André Greipel

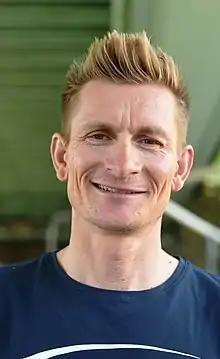
Greipel in 2022

André Greipel (born 16 July 1982) is a German cyclist, who rode professionally in road bicycle racing between 2005 and 2021. Since his retirement from road racing, Greipel has worked as a directeur sportif for UCI Continental teams and , and in 2023, he became the national road coach for the German Cycling Federation. He also competes in masters cycling events for RC Schmitter Köln.